Harewood and Beechwood

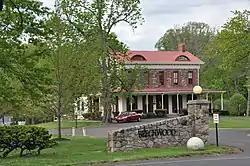
Beechwood, April 2012

Harewood and Beechwood, also known as Woods School, are two historic homes which are located roughly four miles apart in Middletown Township, Bucks County, Pennsylvania.